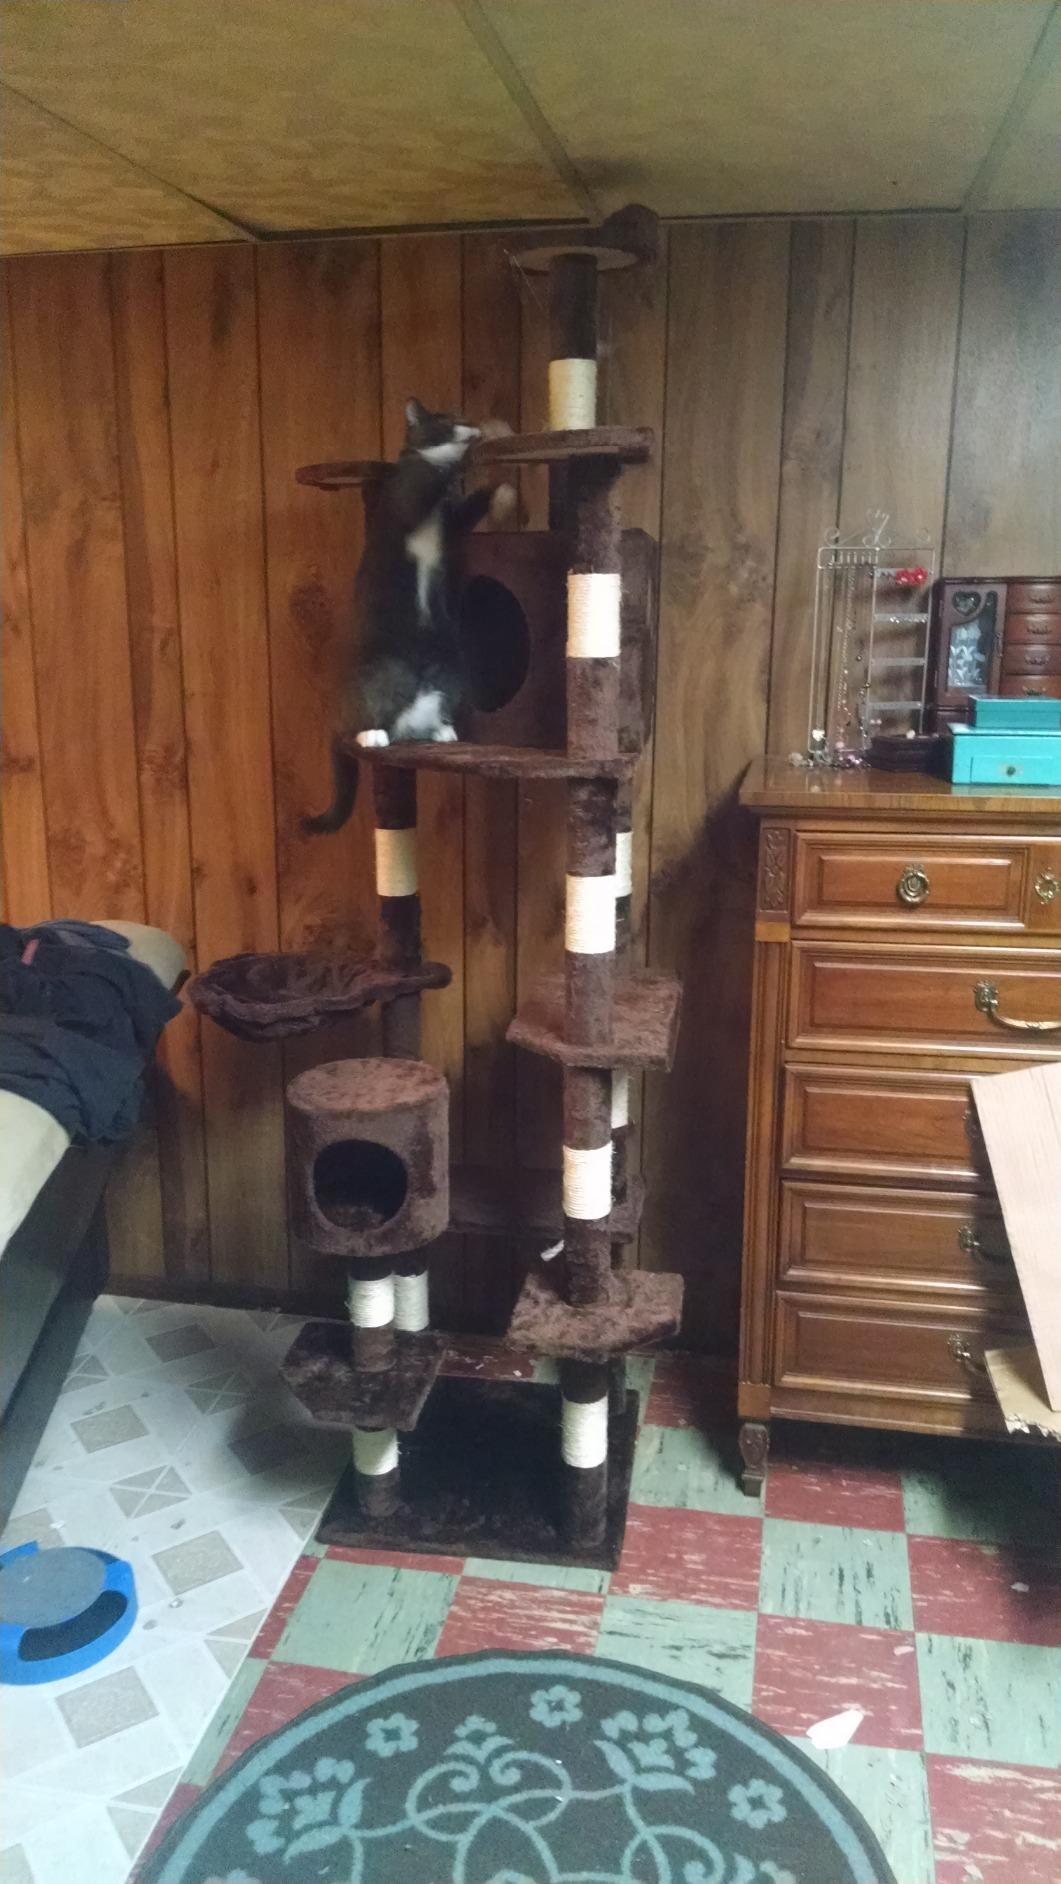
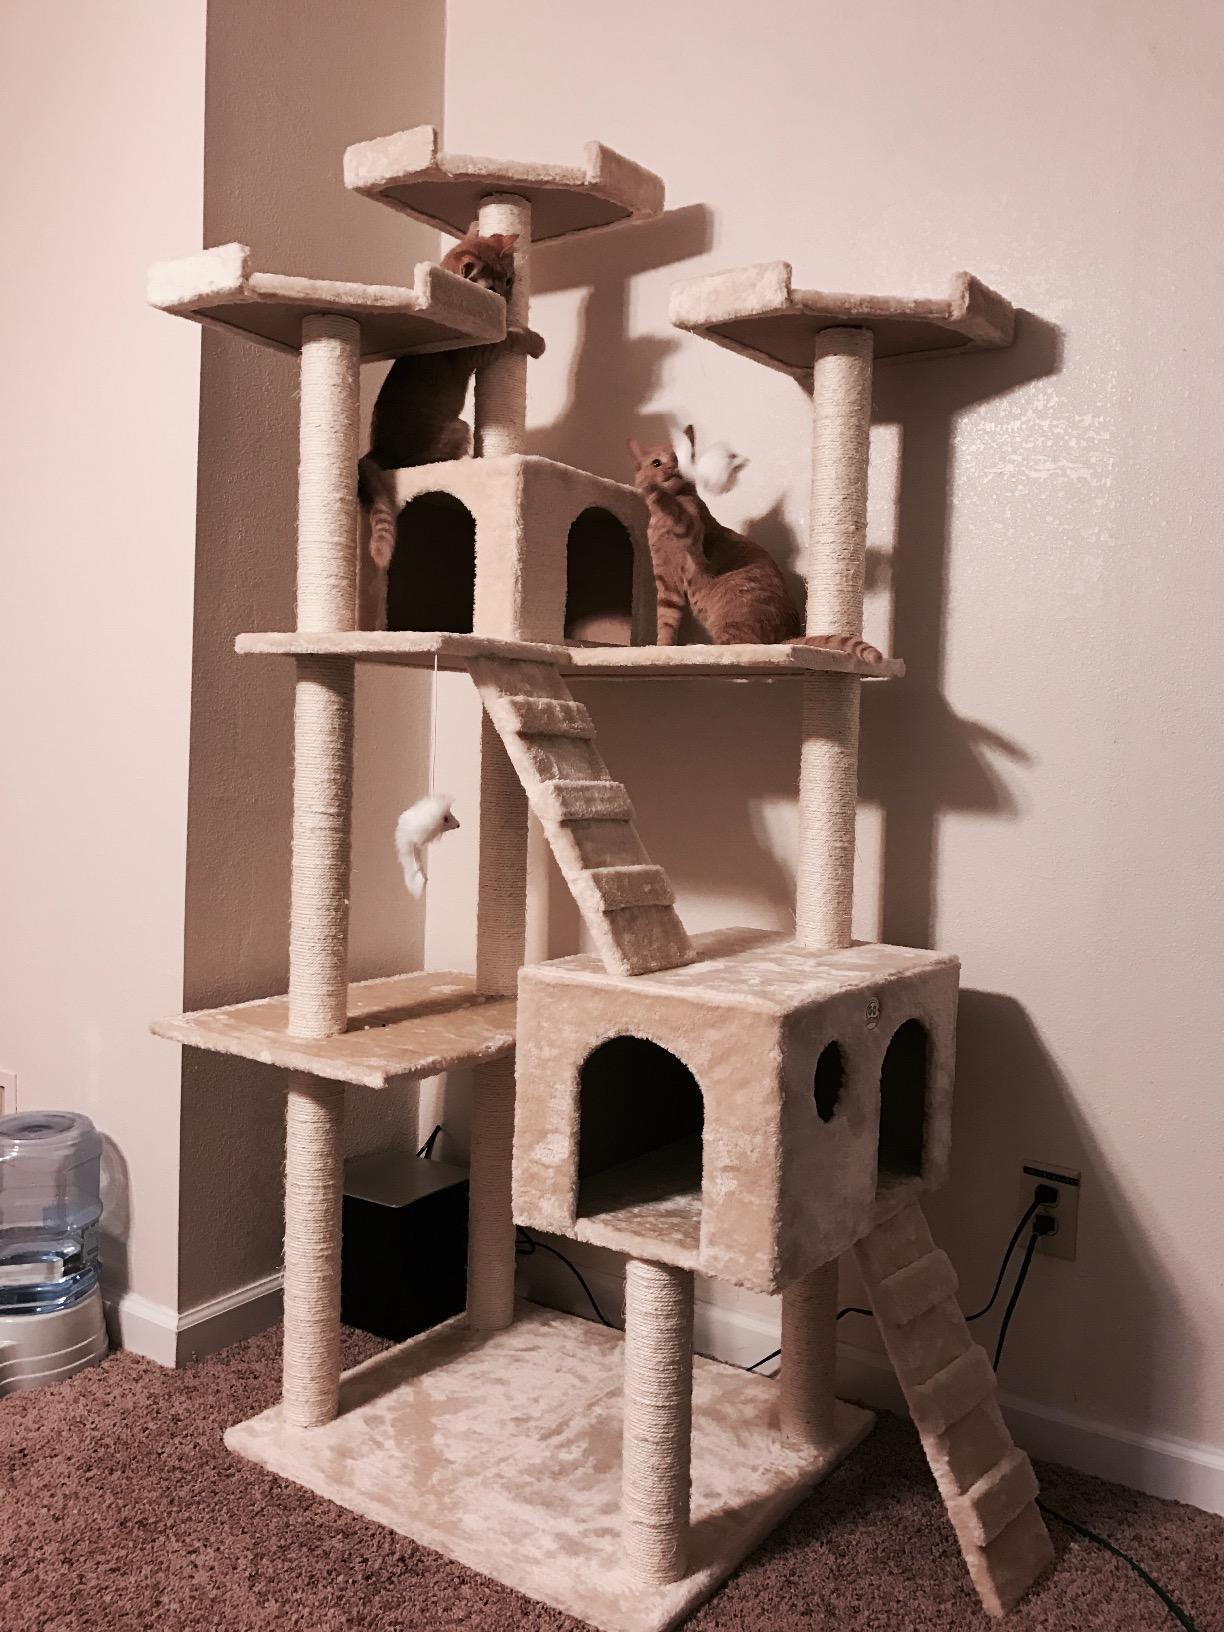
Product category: items_cat tree
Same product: no